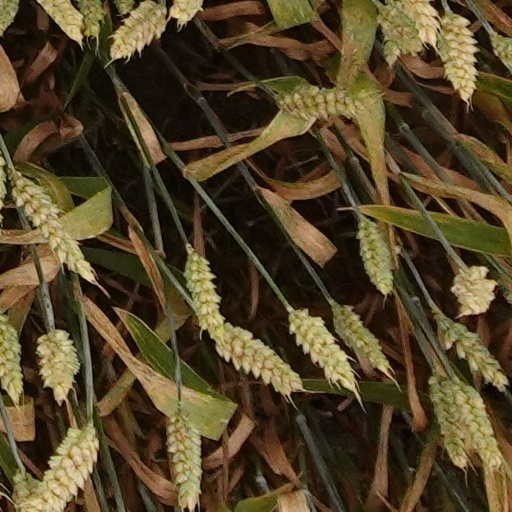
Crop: wheat